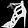
Label: Sandal